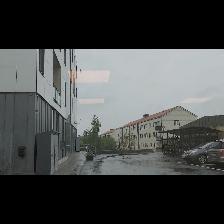
Label: NonHuman